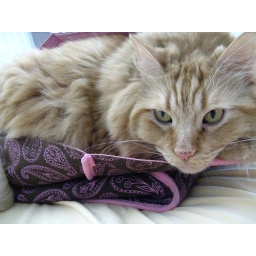
Jasper in Jeni's brown bag